Cassowary

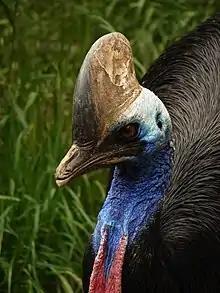
Close-up of the head of a southern cassowary

Typically, all cassowaries are shy birds that are found in the deep forest. They are adept at disappearing long before a human knows they are there. The southern cassowary of the far north Queensland rain forests is not well studied, and the northern and dwarf cassowaries even less so. Females are larger and more brightly coloured than the males. Adult southern cassowaries are tall, although some females may reach , and weigh . However, it is not uncommon to see exceptionally large females topping the scales beyond , with the largest maximum recorded being a southern cassowary at and tall.